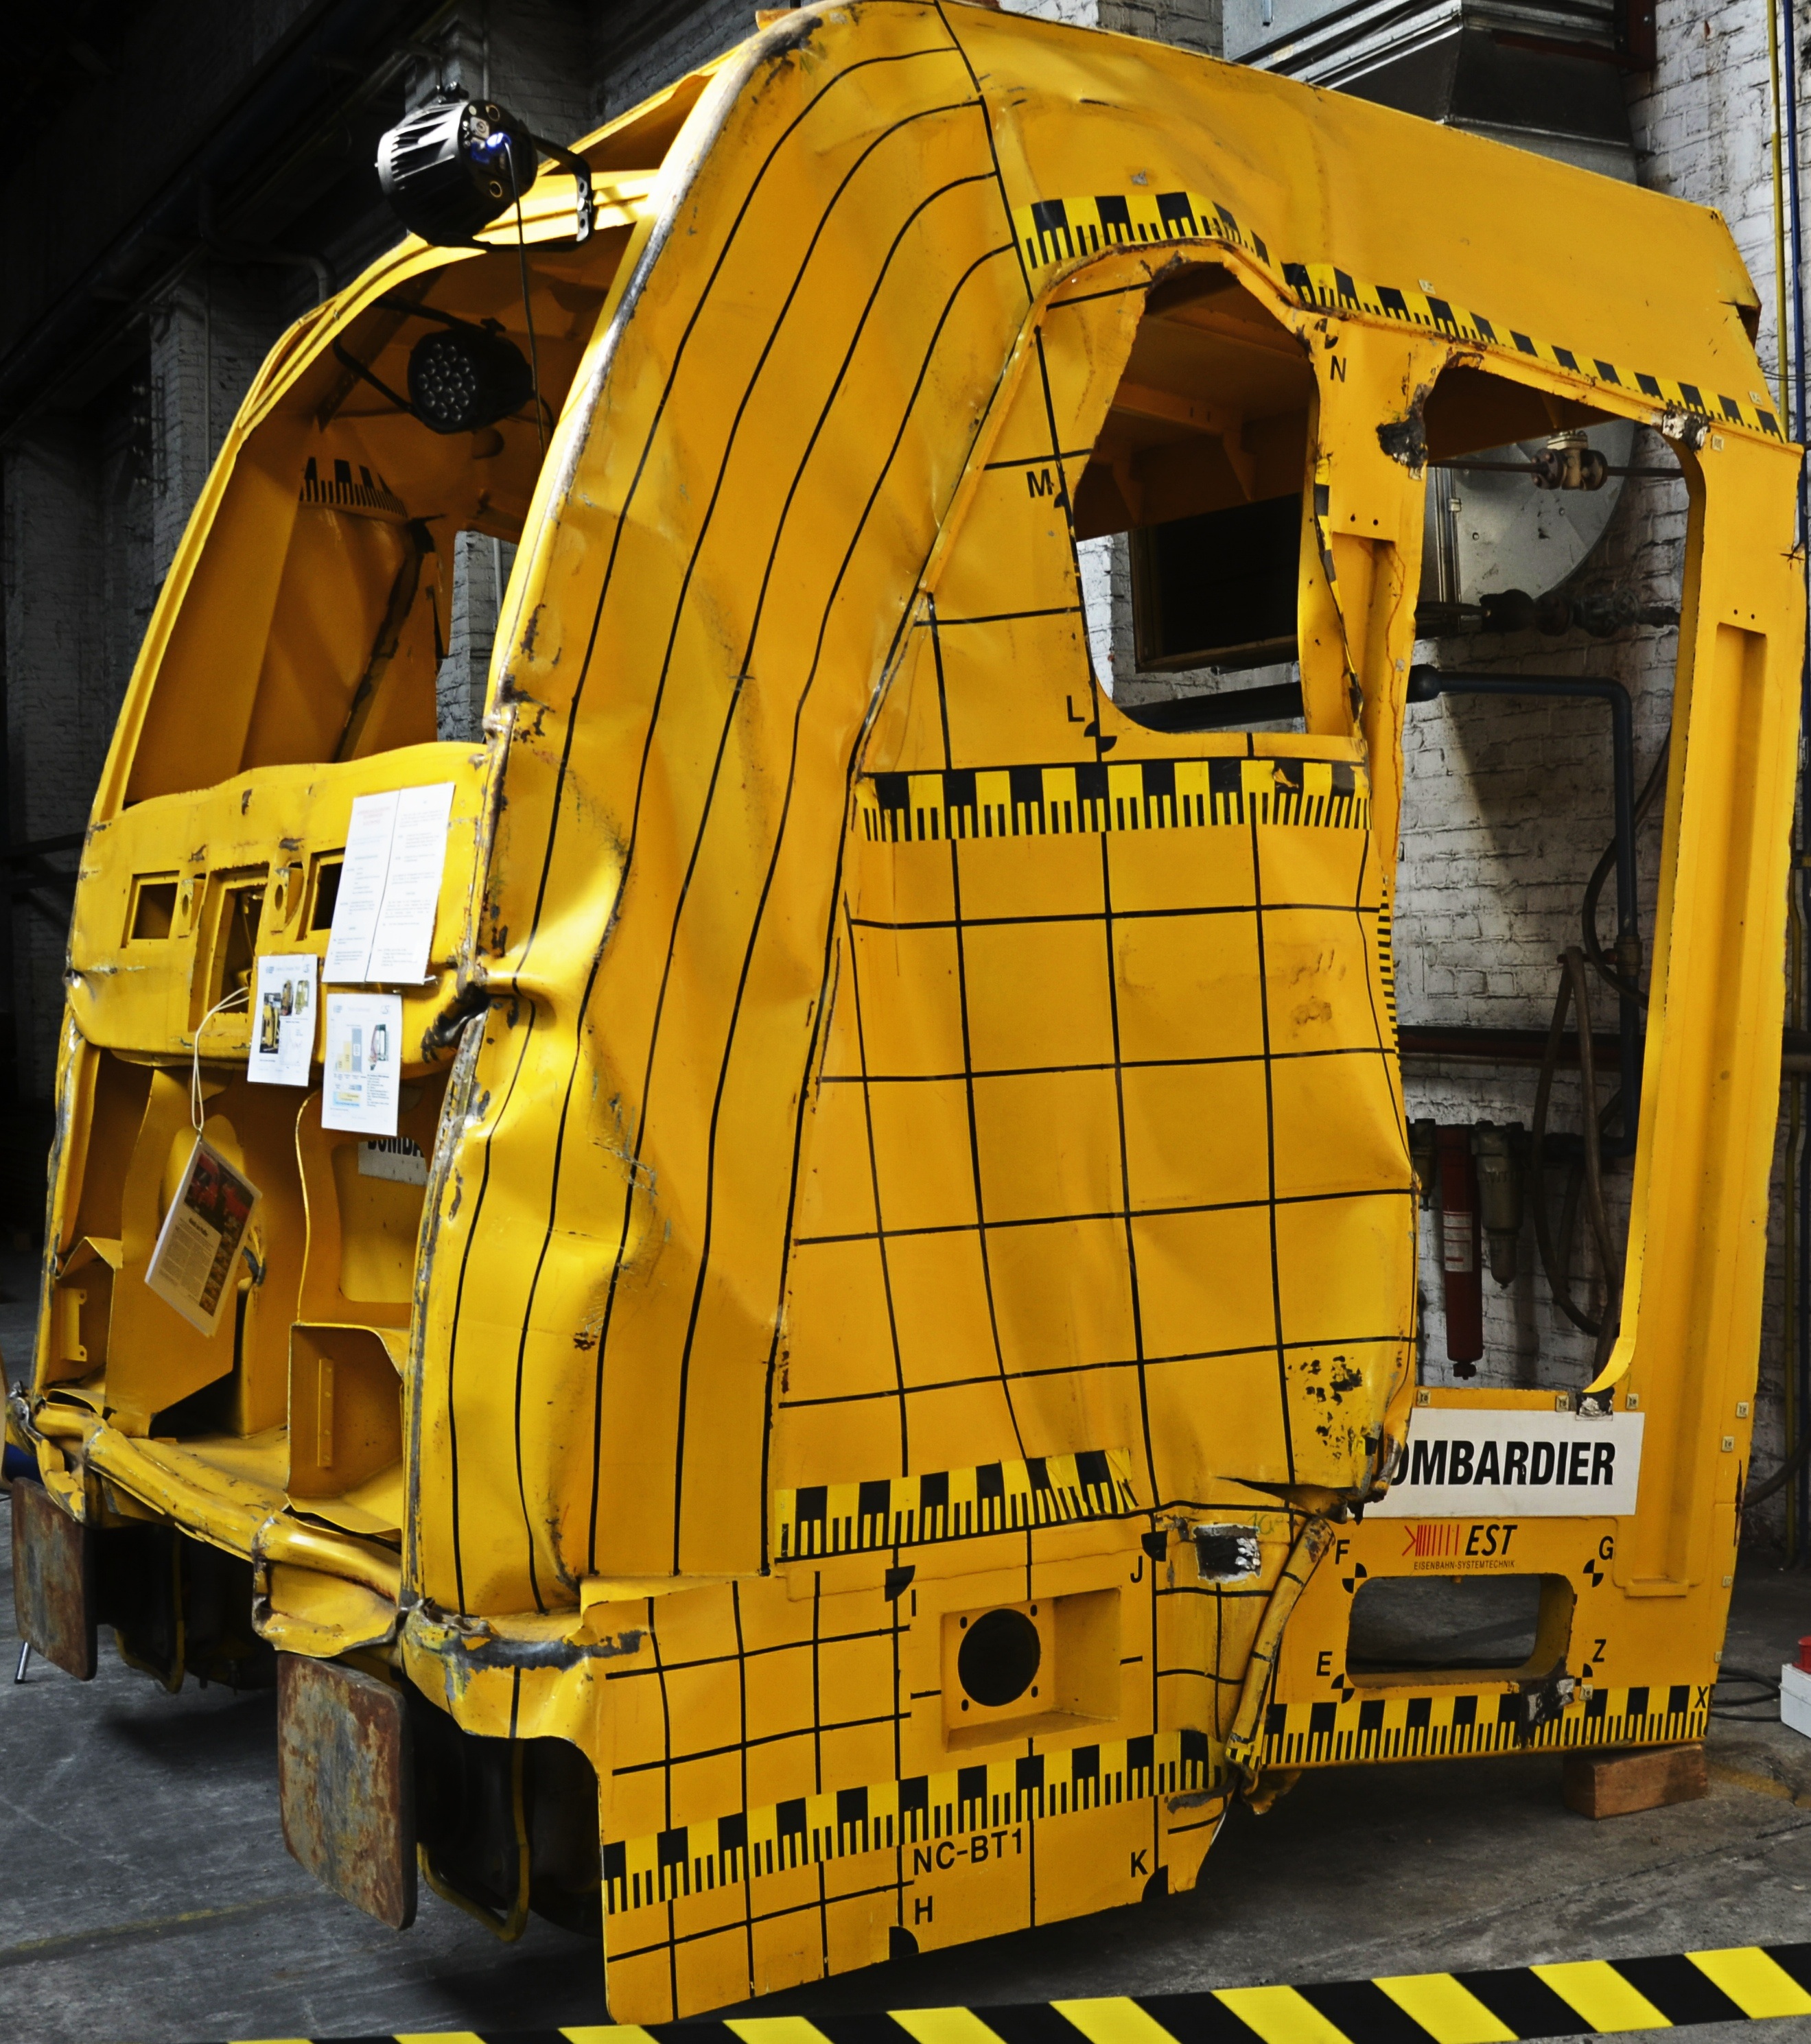
railway, train, transport, truck, vehicle, museum, yellow, crash, locomotive, accident, test, seemed, rarely, narrow gauge, crash test, rare form, diesel loco motives, narrow gauge werksbahn, factory railway, schwarzbach railway, drive head, yellow train, construction equipment, land vehicle, rolling stock